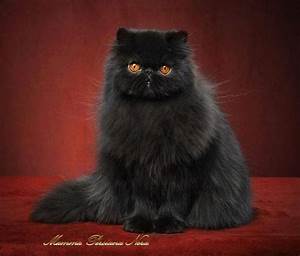
Label: cat